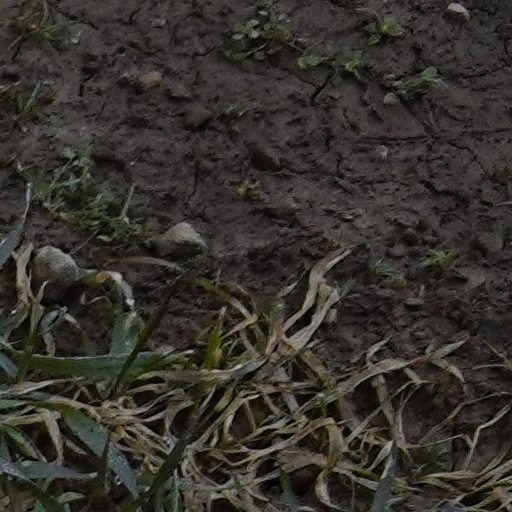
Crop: wheat